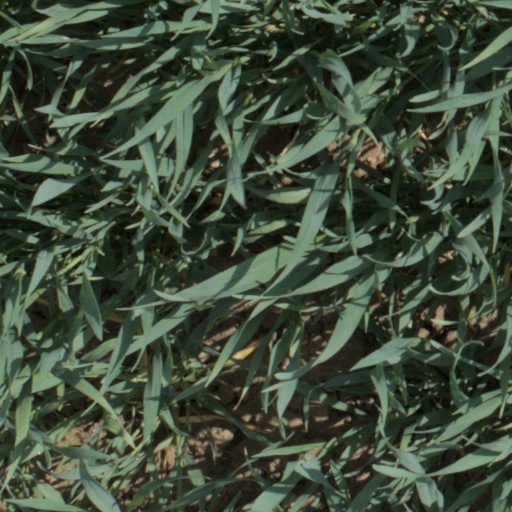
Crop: wheat